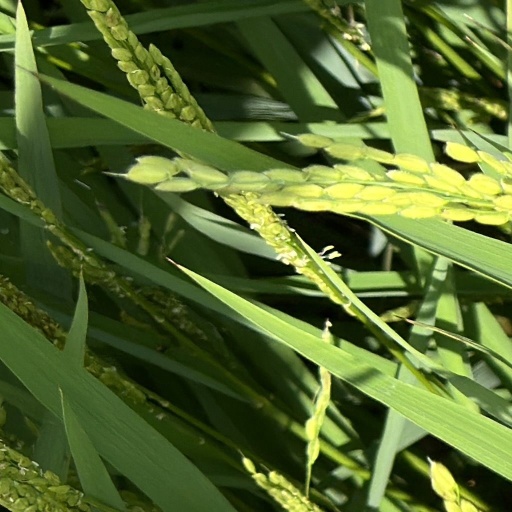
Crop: rice